Chauvincourt-Provemont

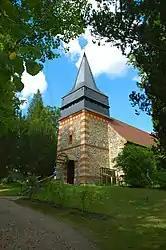
The orthodox church in Chauvincourt-Provemont

Chauvincourt-Provemont is a commune in the Eure department in northern France.